Joint Global Change Research Institute

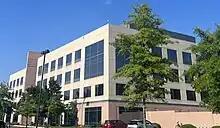
JGCRI at the University of Maryland, College Park campus

The Joint Global Change Research Institute (JGCRI) is a research institute established in 2001 through a collaboration between the University of Maryland, College Park, and the Pacific Northwest National Laboratory. The primary objective of the institute is to employ interdisciplinary approaches in climate change research.